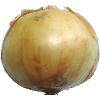
Label: Onion White 1